Public Services (Monaco)

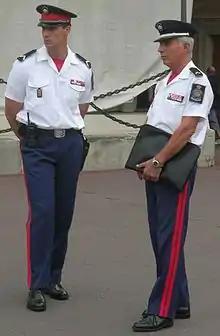
An enlisted soldier (left) and a commissioned officer (right) of the Prince's Carabiniers

Literally translated "Company of Carabiniers of the Prince", the English-language version of the official Government website translates the name as "The Palace Guards". The force was established in 1817 by Prince Honoré, administrator on behalf of his father, Prince Honoré IV. Originally an infantry unit, in 1904 they replaced the previous (now disbanded) "Guard Company" as the official Palace Guard of the royal family.